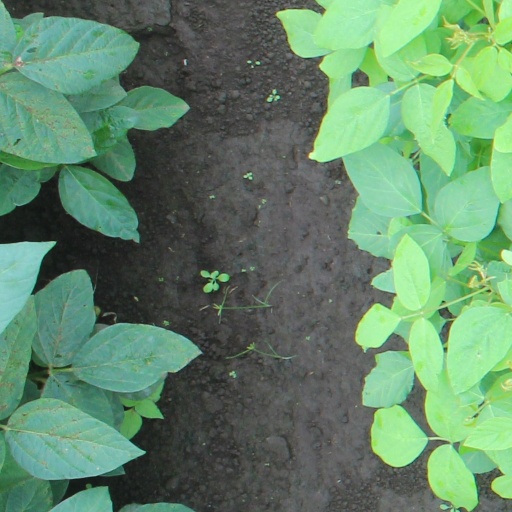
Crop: soybean